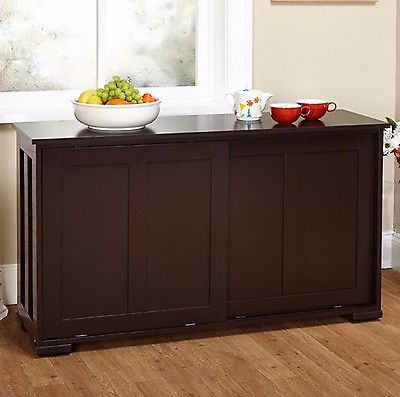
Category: cabinet